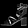
Label: Sandal